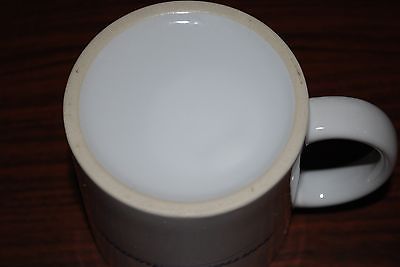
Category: mug